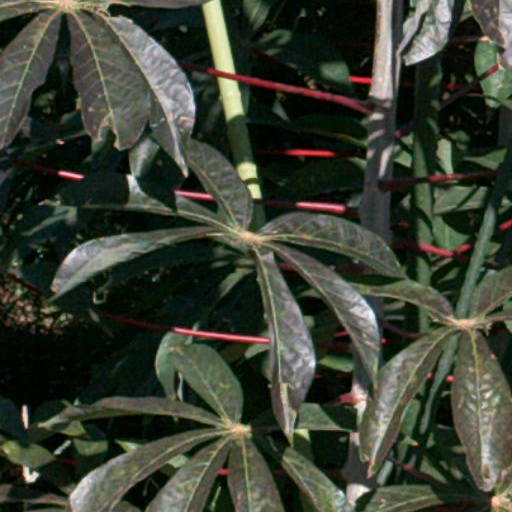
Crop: cassava